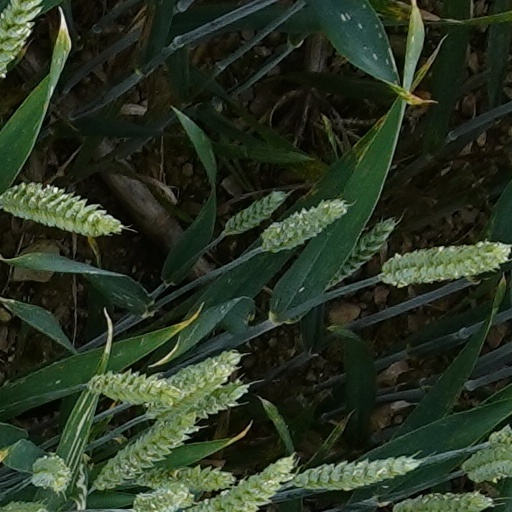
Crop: wheat